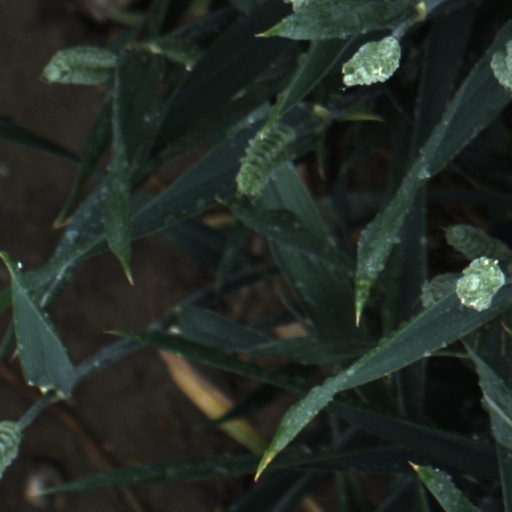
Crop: wheat